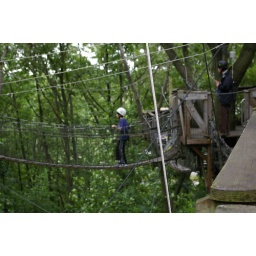
The camera is focused in the wrong plane, but the attention is still drawn to the out-of-focus boy walking across the sky.